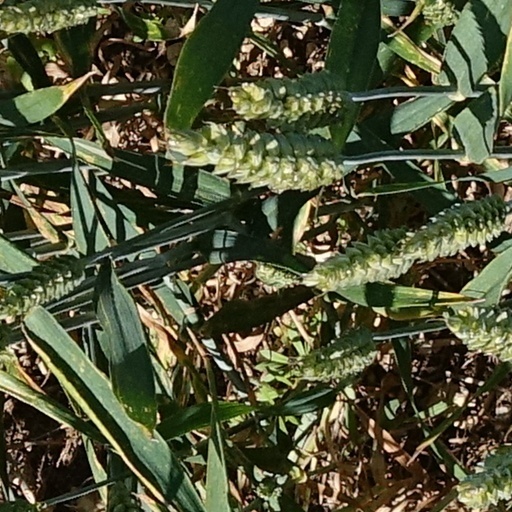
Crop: wheat